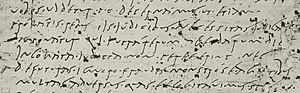
La cursive romaine est une forme d'écriture manuscrite pratiquée dans la Rome antique et, jusqu'à une certaine époque, au Haut Moyen Âge. Sous ce terme, il faut distinguer deux écritures différentes : l'ancienne cursive et la nouvelle cursive commune.